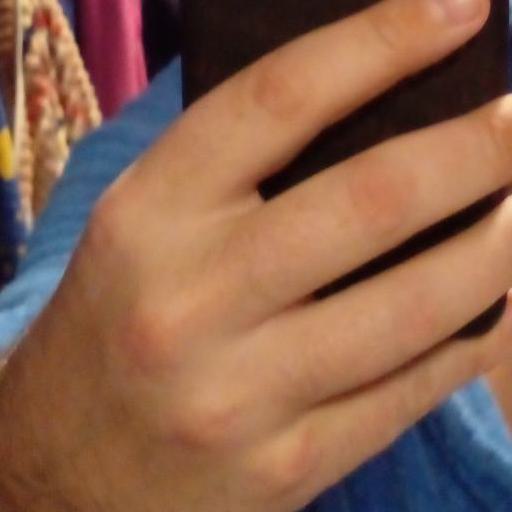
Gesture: no_gesture